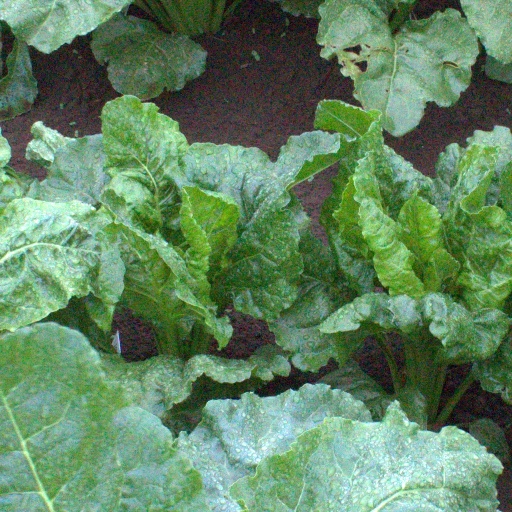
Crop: sugar beet